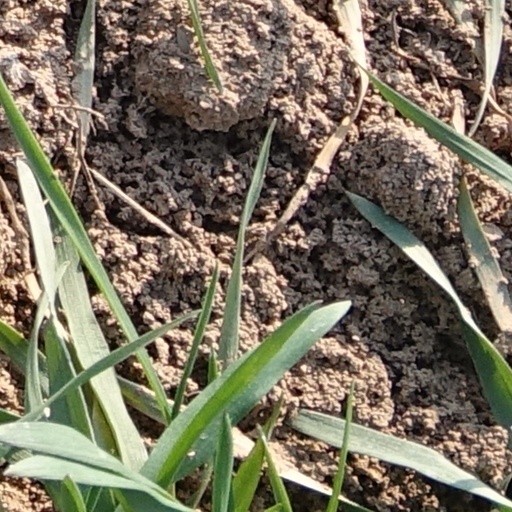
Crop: wheat